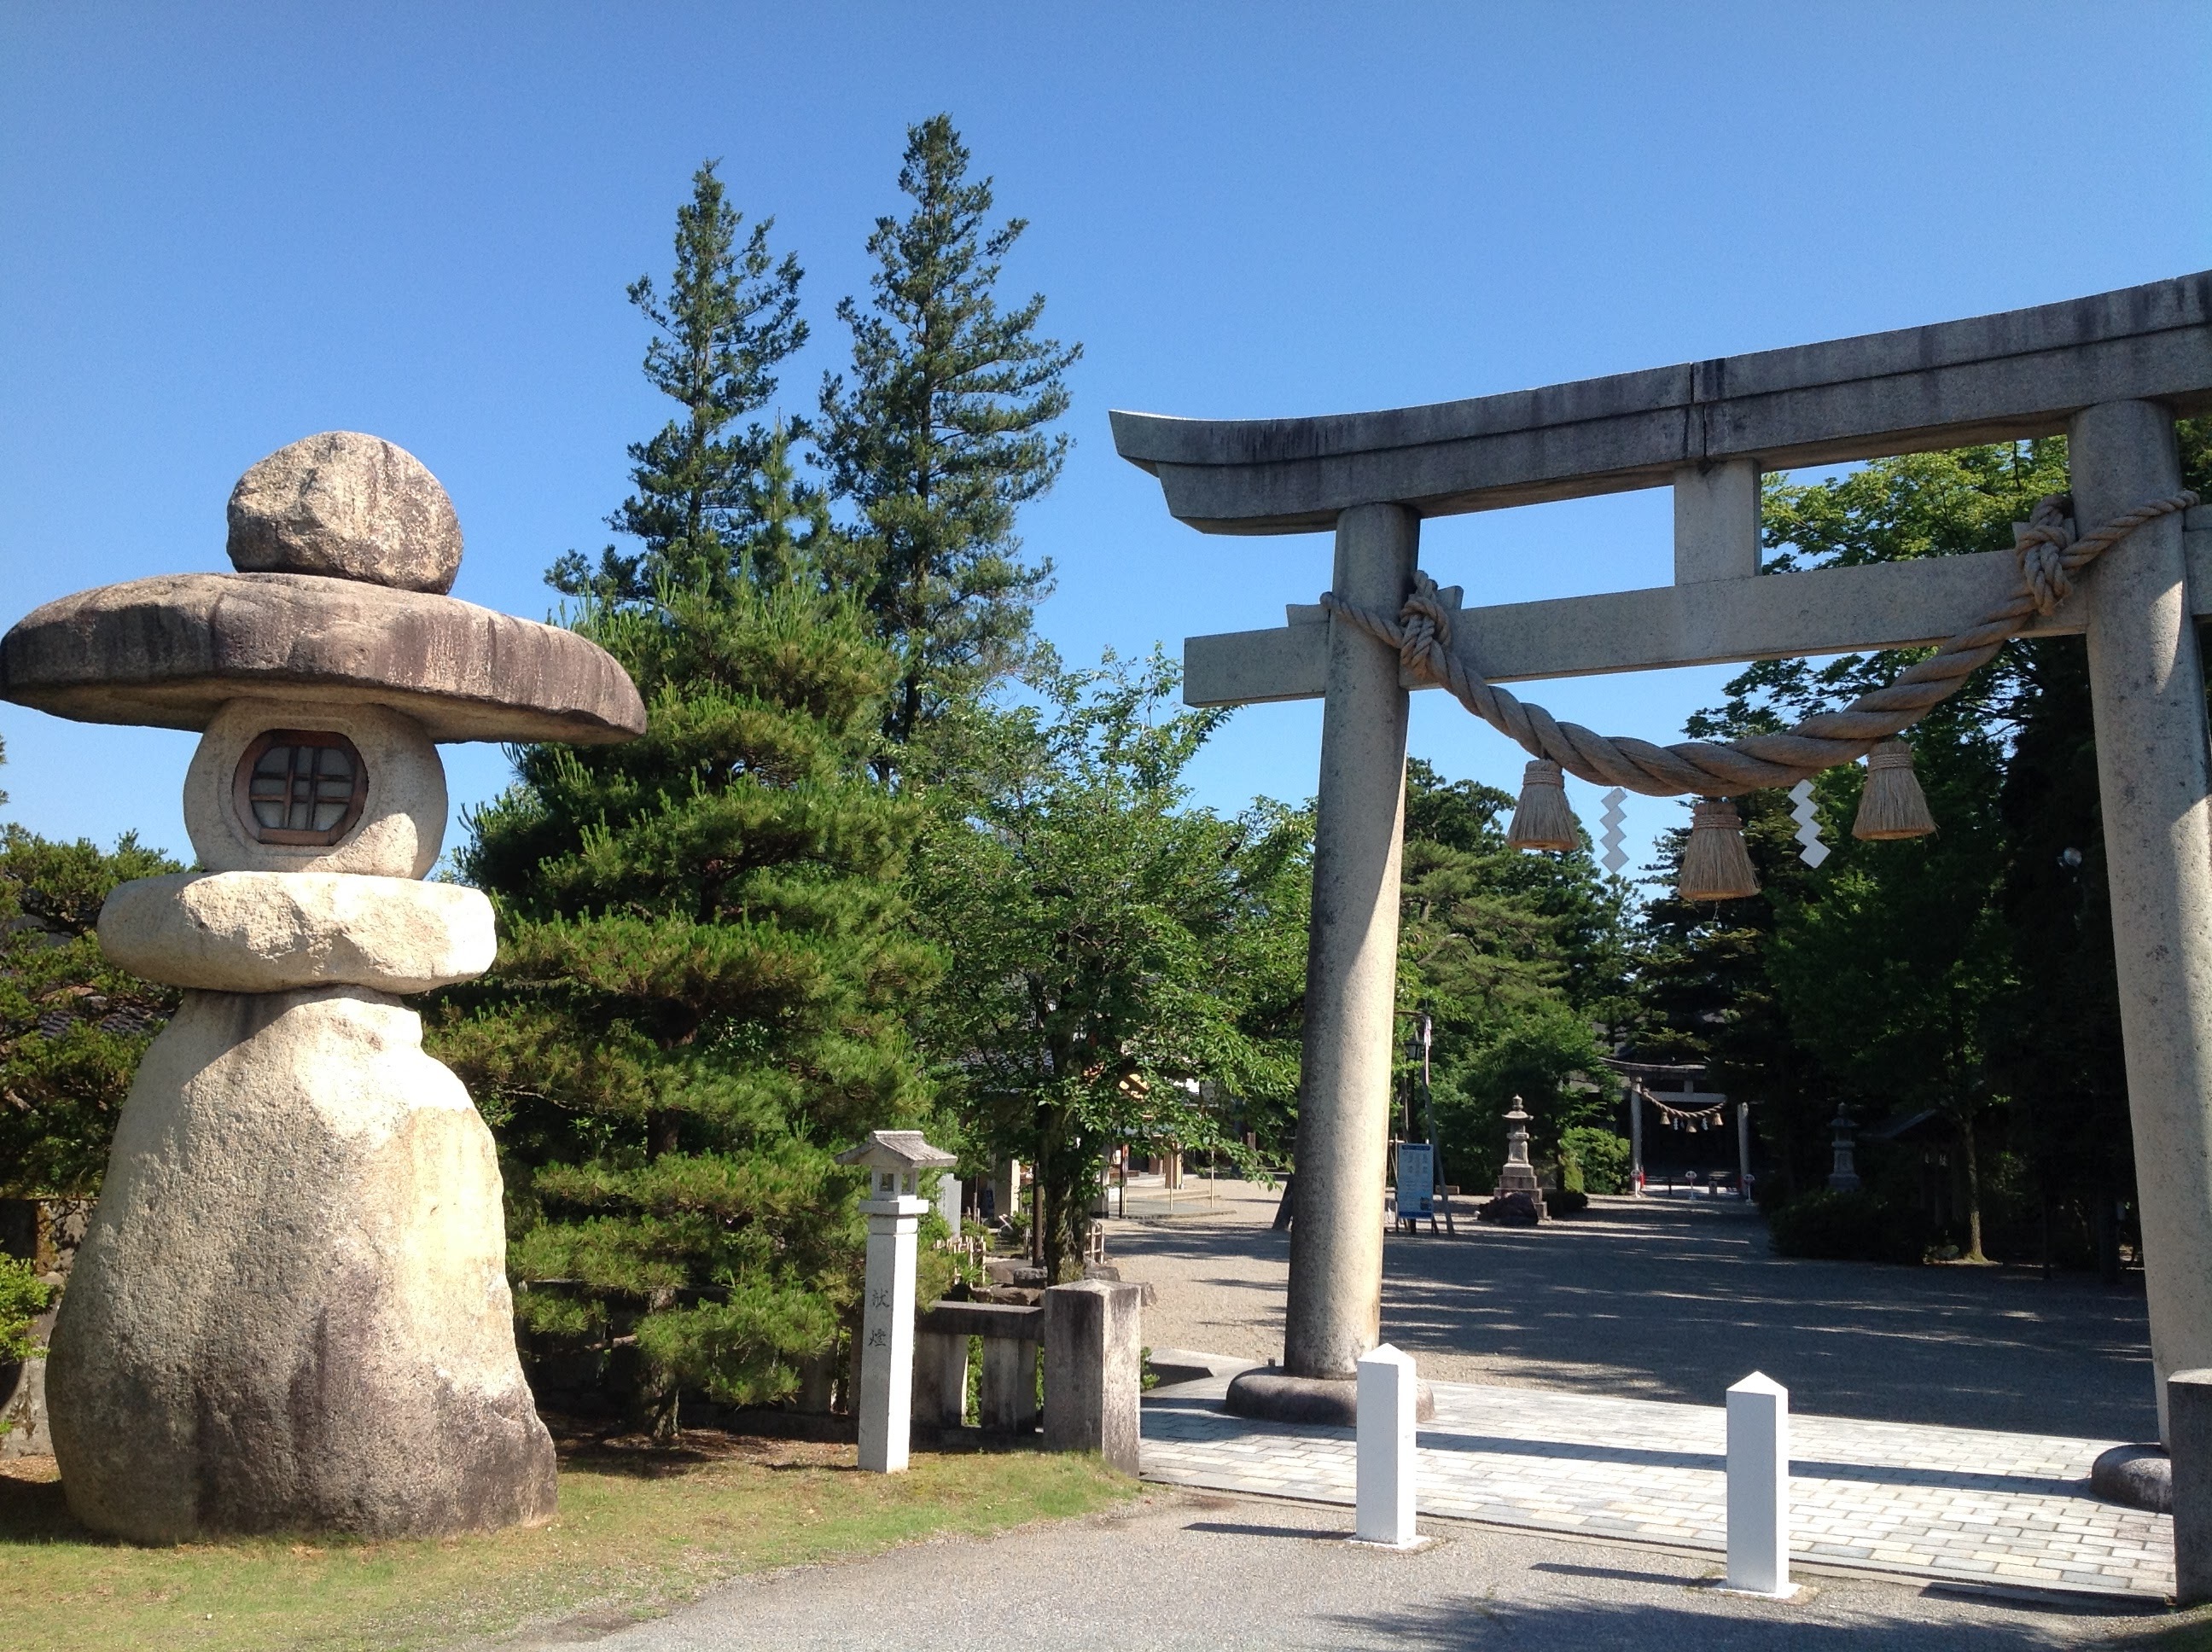
monument, vacation, lantern, landmark, tourism, japan, sculpture, memorial, temple, shrine, ancient history, shinto shrine